Earith

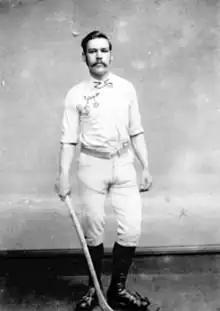
Charles Goodman Tebbutt with a bandy stick. Speed skater and bandy player Charles Goodman Tebbutt came from the now dissolved parish of Bluntisham-cum-Earith. He was responsible for writing most of the modern bandy rules.

The village has a post office, a Tandoori takeaway, a barber’s shop, one public house ("The Crown") and a school. The village does not have a parish church.